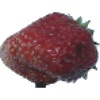
Label: Strawberry Wedge 1